Ingmāra Balode

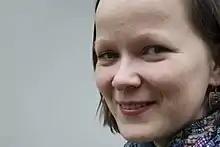

Ingmāra Balode (born 1981 in Auce, Latvia), is a Latvian poet and translator.